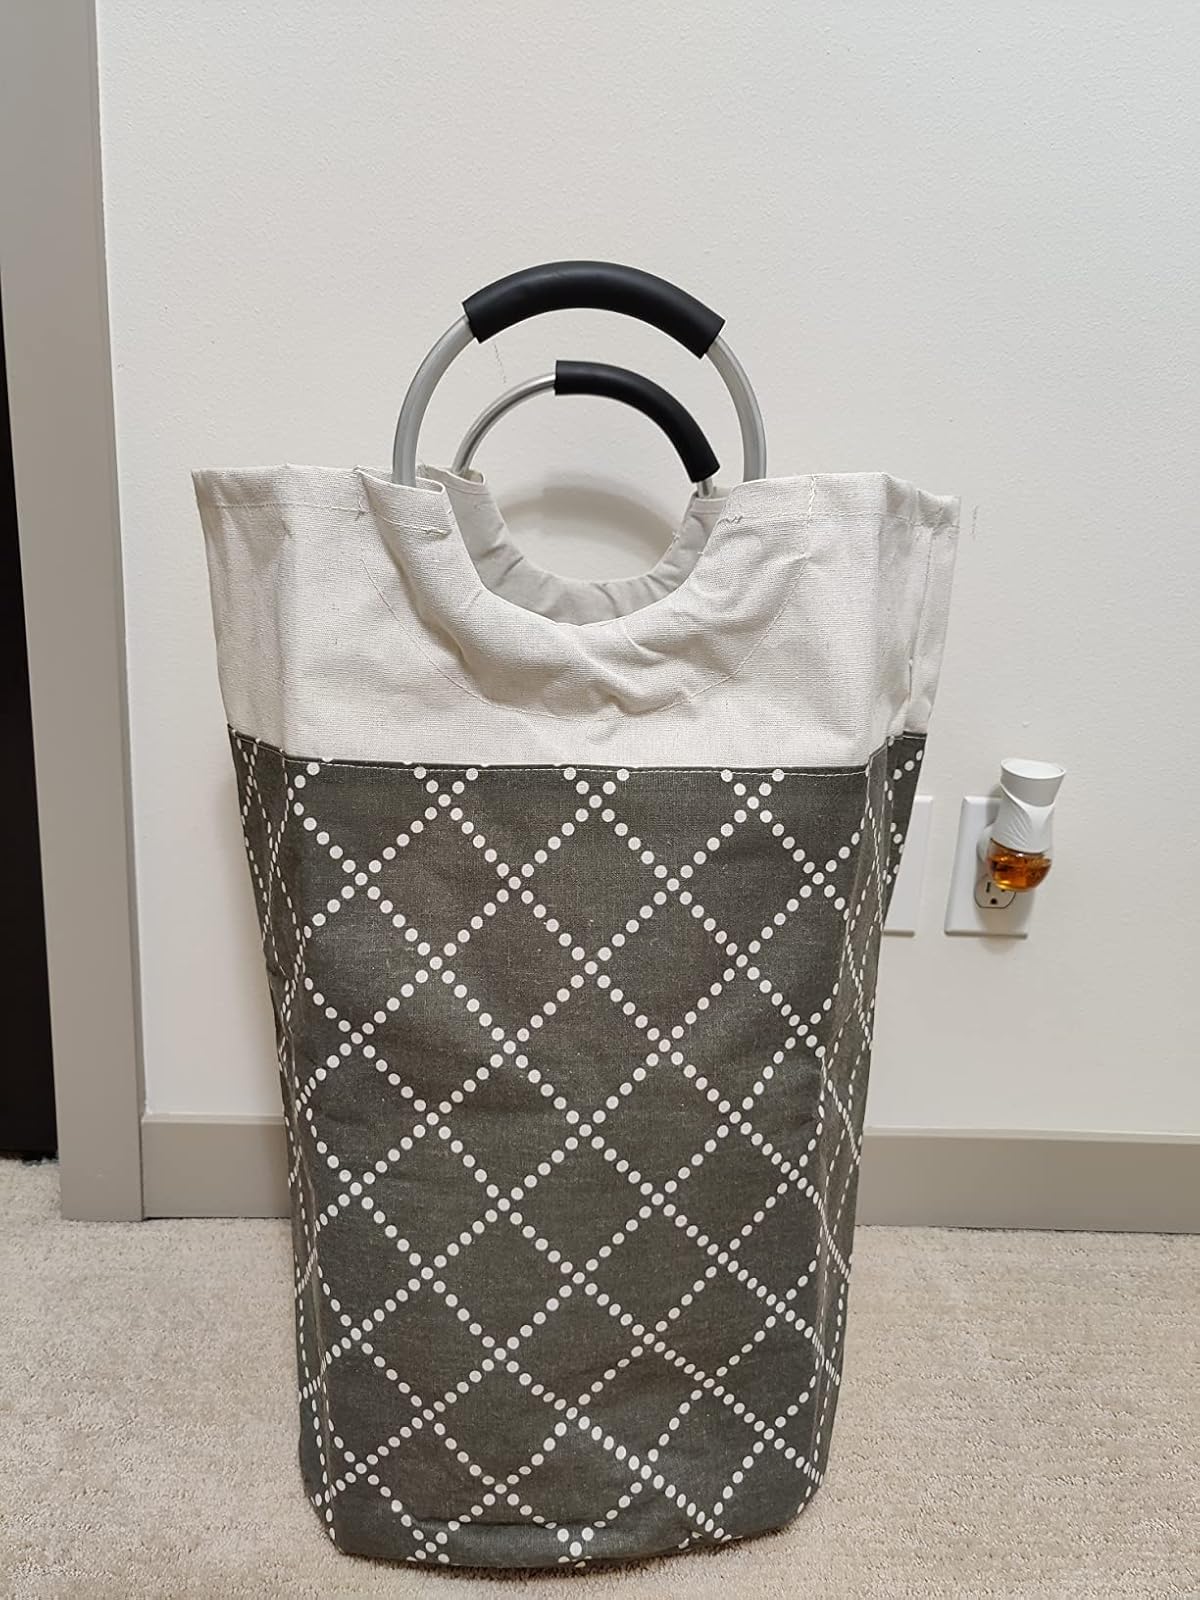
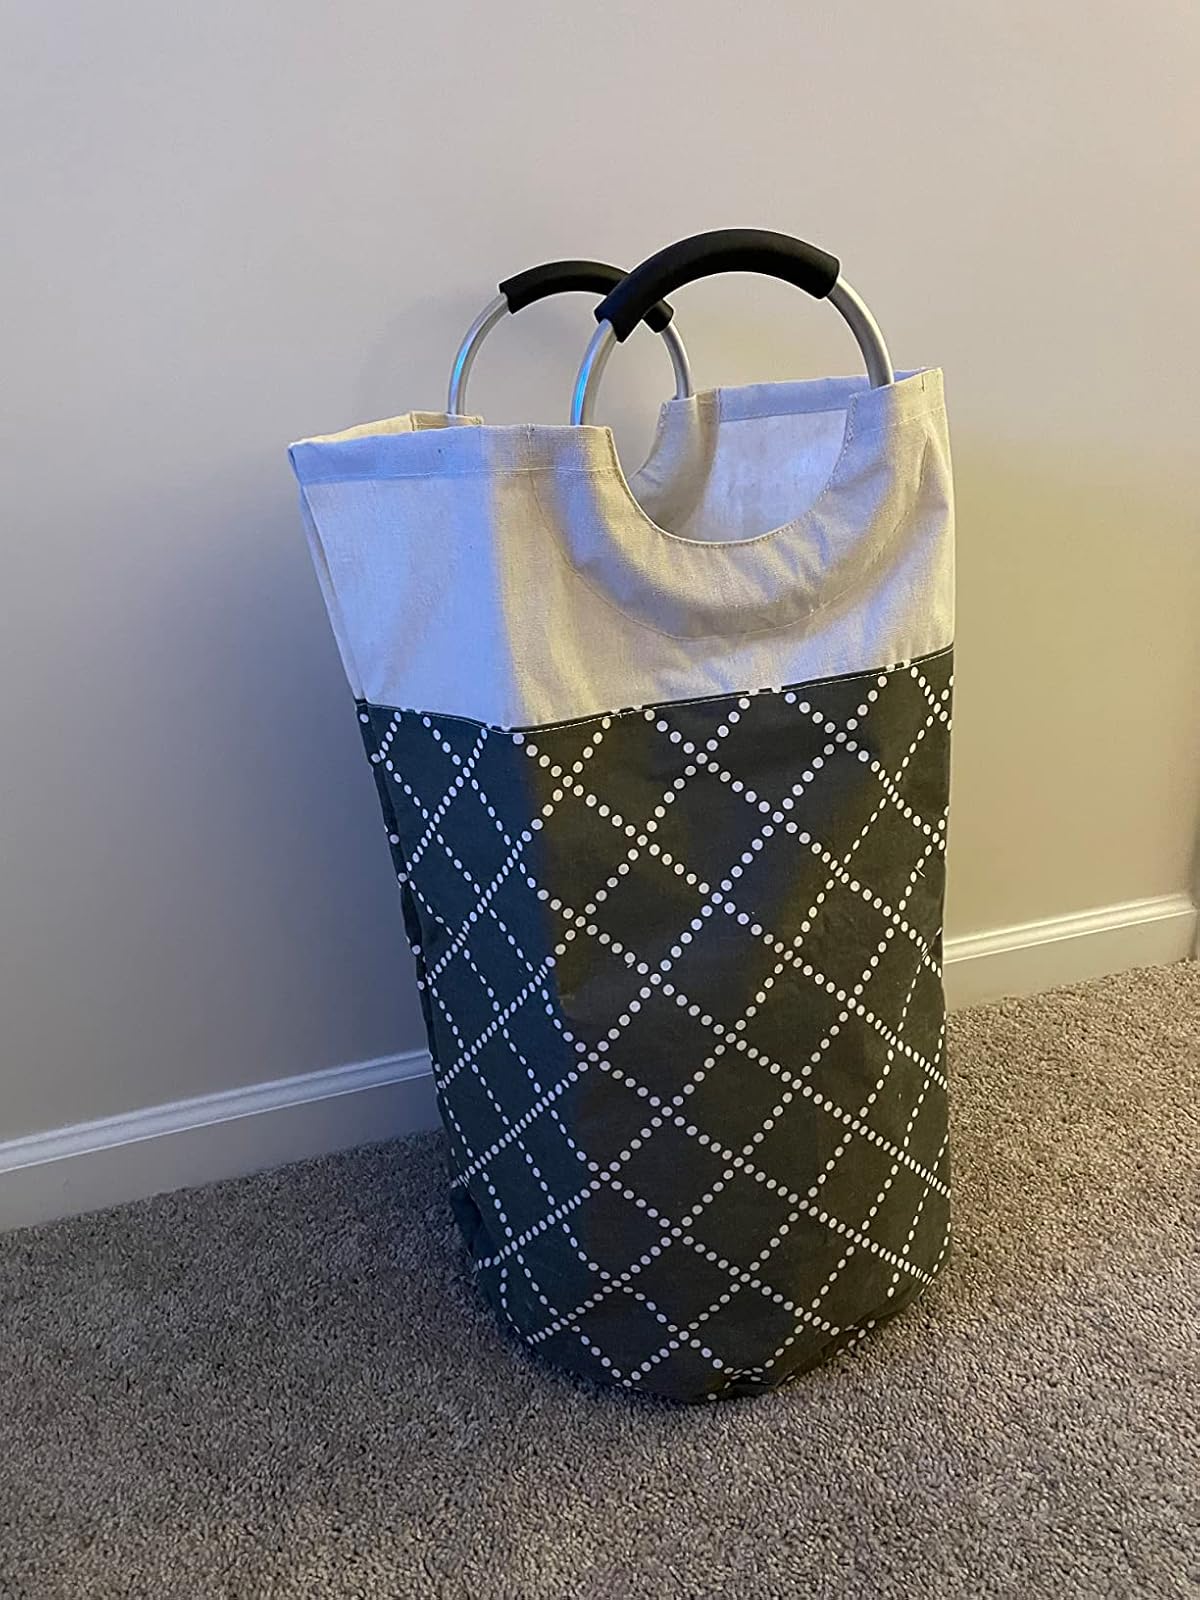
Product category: items_hamper
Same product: yes